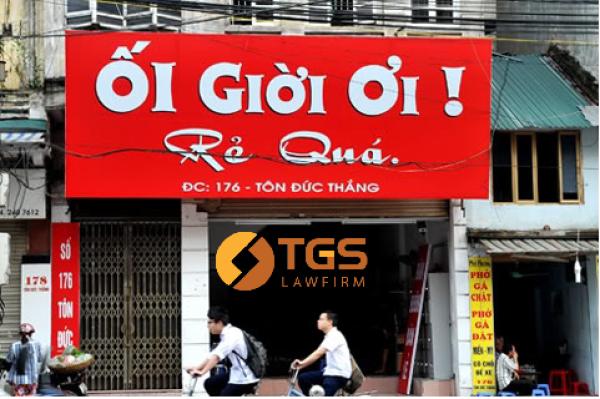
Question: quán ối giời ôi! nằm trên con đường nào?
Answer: đường tôn đức thắng